Giovanni Battista Riccioli

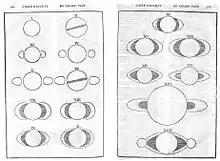
Representations from Riccioli's 1665 "Reformed Astronomy" of Saturn's changing appearance.

The "Reformed Astronomy" contains an extensive report on the changing appearance of Saturn. Included in the section on Jupiter is an apparent record of a very early (if not the earliest) observation of Jupiter's Great Red Spot, made by Leander Bandtius, Abbot of Dunisburgh and owner of a particularly fine telescope, in late 1632. Also in that section Riccioli includes reports of Jovian cloud belts appearing and disappearing over time.